Şanlıurfa Province

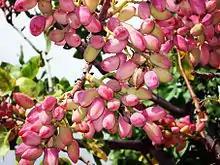
Pistachio clusters growing on a tree in Şanlıurfa province. The province is one of Turkey's leading pistachio producers.

Şanlıurfa province is among the leading producers of pistachios in Turkey. As of 2021, the province has 29.7 million pistachio trees and produced 38,576 tons of pistachios — about a third of the national total of 119,000 tons. However, most of the processing for the pistachios is done in Gaziantep instead.